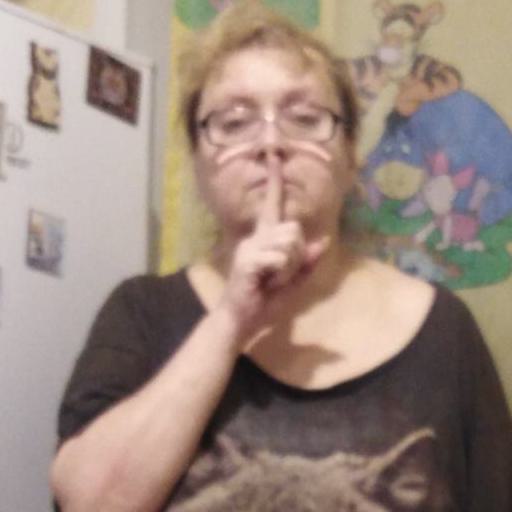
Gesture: mute